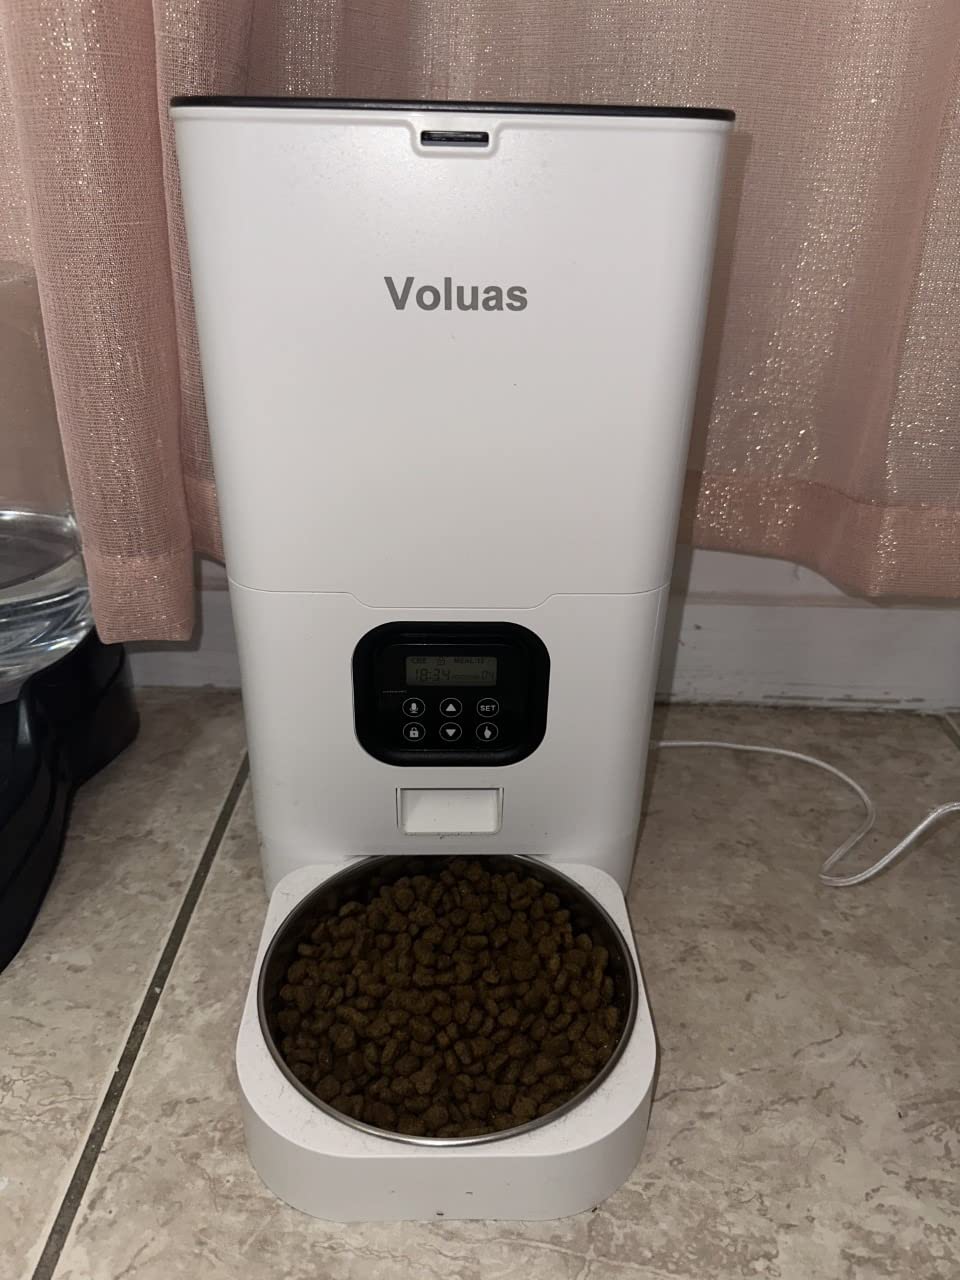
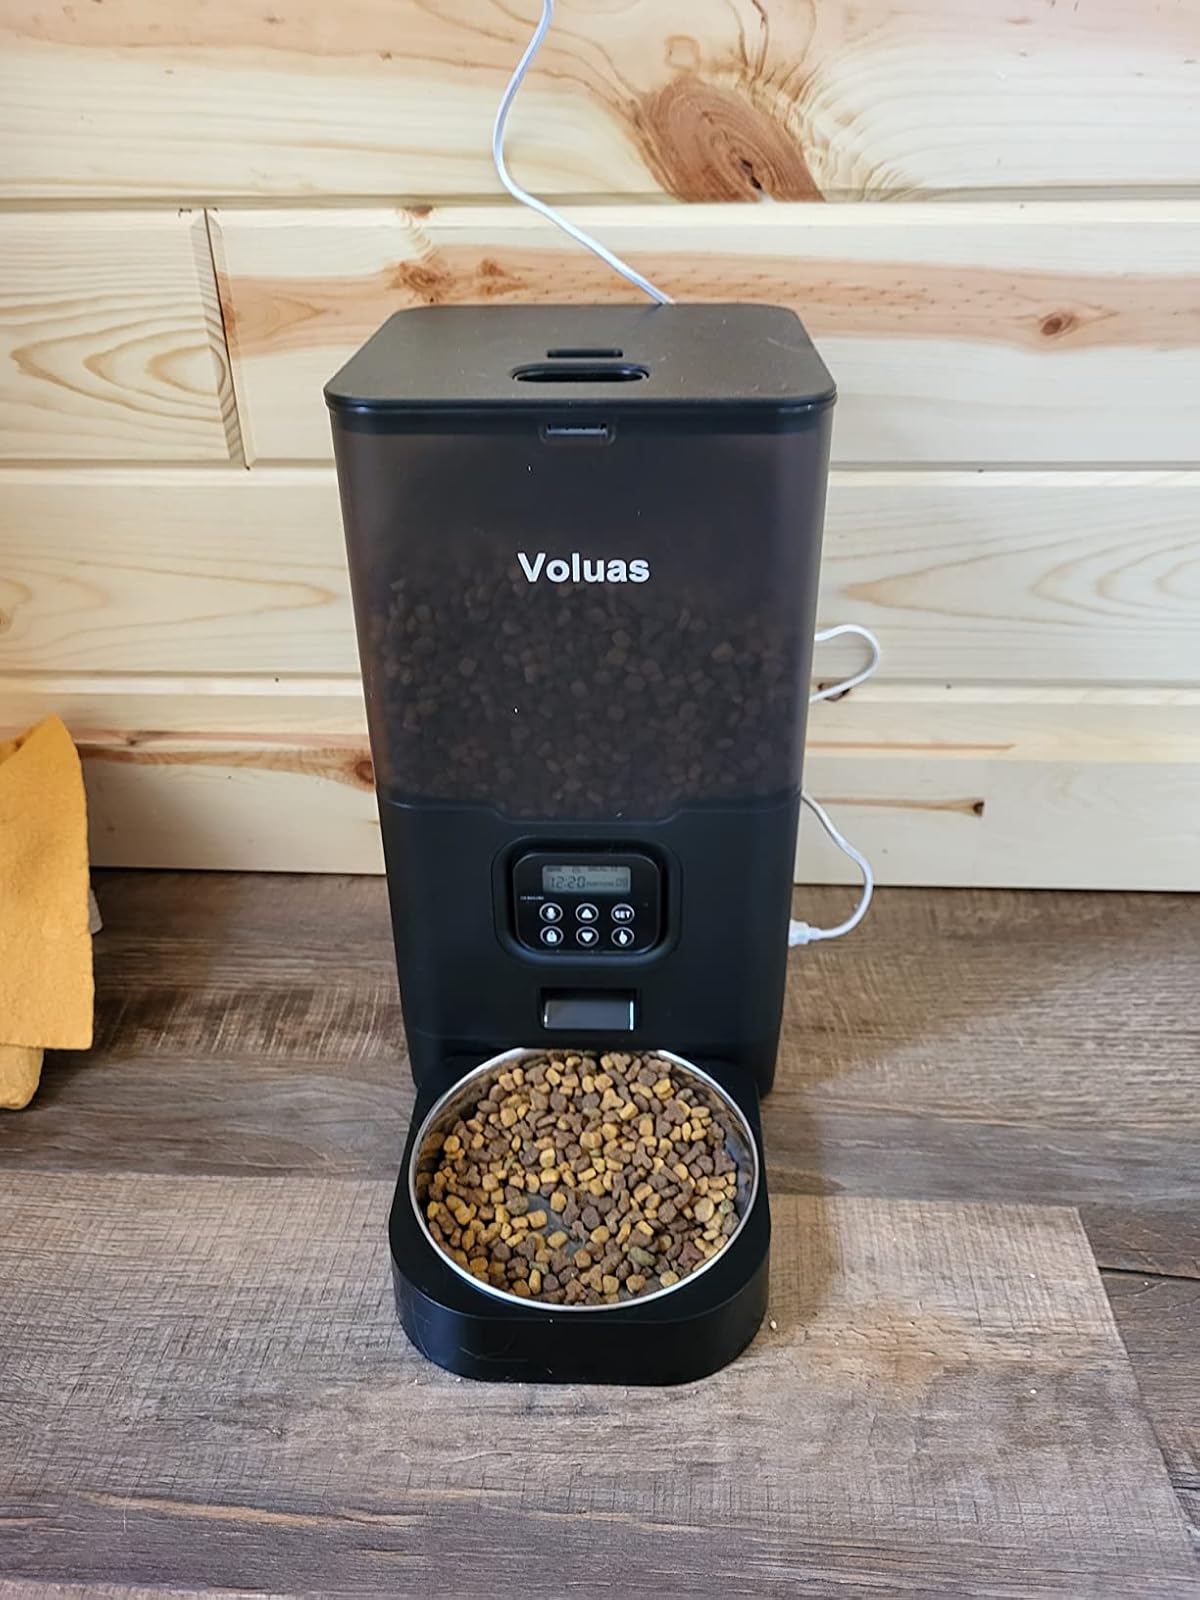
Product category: items_feeder
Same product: no